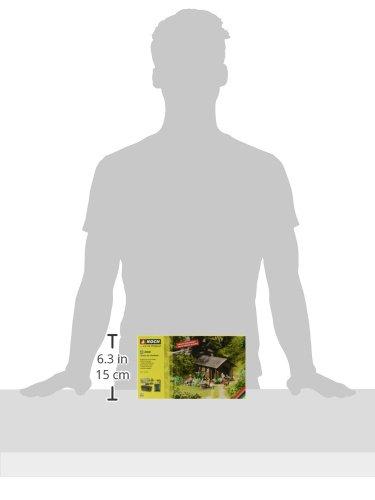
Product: Noch 65606 Forest Lodge H0 Scale
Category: Toys & Games | Hobbies | Trains & Accessories | Train Sets
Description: Great Condition.
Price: $39.59
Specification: ProductDimensions:1.6x9.8x5.9inches|ItemWeight:6.4ounces|ShippingWeight:6.4ounces(Viewshippingratesandpolicies)|DomesticShipping:ItemcanbeshippedwithinU.S.|InternationalShipping:ThisitemcanbeshippedtoselectcountriesoutsideoftheU.S.LearnMore|ASIN:B005ECNXQW|Itemmodelnumber:65606|Manufacturerrecommendedage:14yearsandup